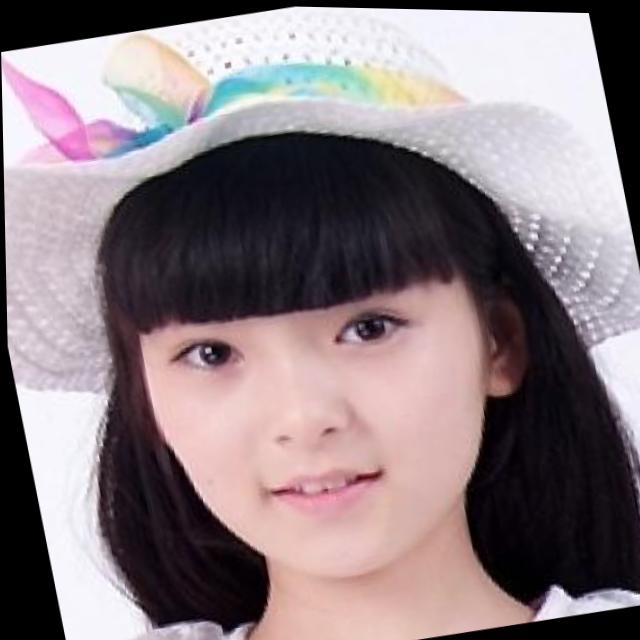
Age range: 13-20